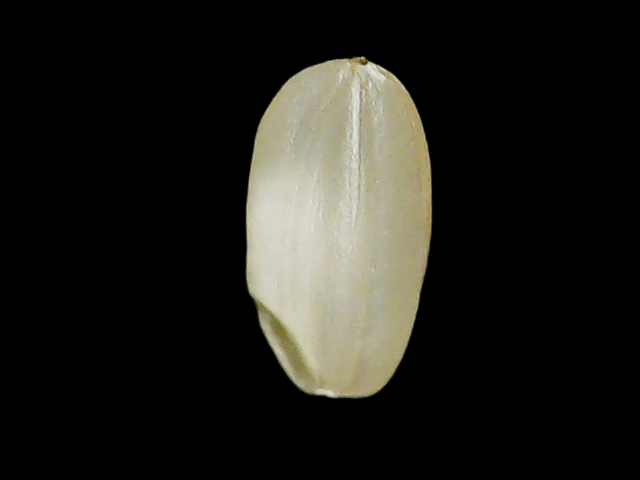
Rice variety: Binadhan10